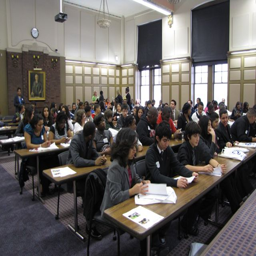
the high school students and teachers were treated to lunch from person .